Michael McCormack (Australian politician)

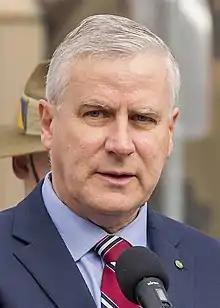
McCormack in 2018

Michael Francis McCormack (born 2 August 1964) is an Australian politician who served as the 18th deputy prime minister of Australia from 2018 to 2021 under Prime Ministers Malcolm Turnbull and later Scott Morrison. He was also Minister for Infrastructure, Transport and Regional Development, having previously served as Minister for Defence Personnel and Minister for Veterans' Affairs from 2017 to 2018. McCormack has been a member of the House of Representatives since 2010, representing the Division of Riverina in New South Wales. He was a newspaper editor before entering politics.